Piano Concerto No. 3 (Rachmaninoff)

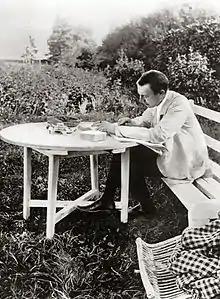
Rachmaninoff proofing copies of the concerto in 1910

Sergei Rachmaninoff's Piano Concerto No. 3 in D minor, Op. 30, was composed in the summer of 1909. The piece was premiered on November 28 of that year in New York City with the composer as soloist, accompanied by the New York Symphony Society under Walter Damrosch. The work has the reputation of being one of the most technically challenging piano concertos in the standard classical piano repertoire.